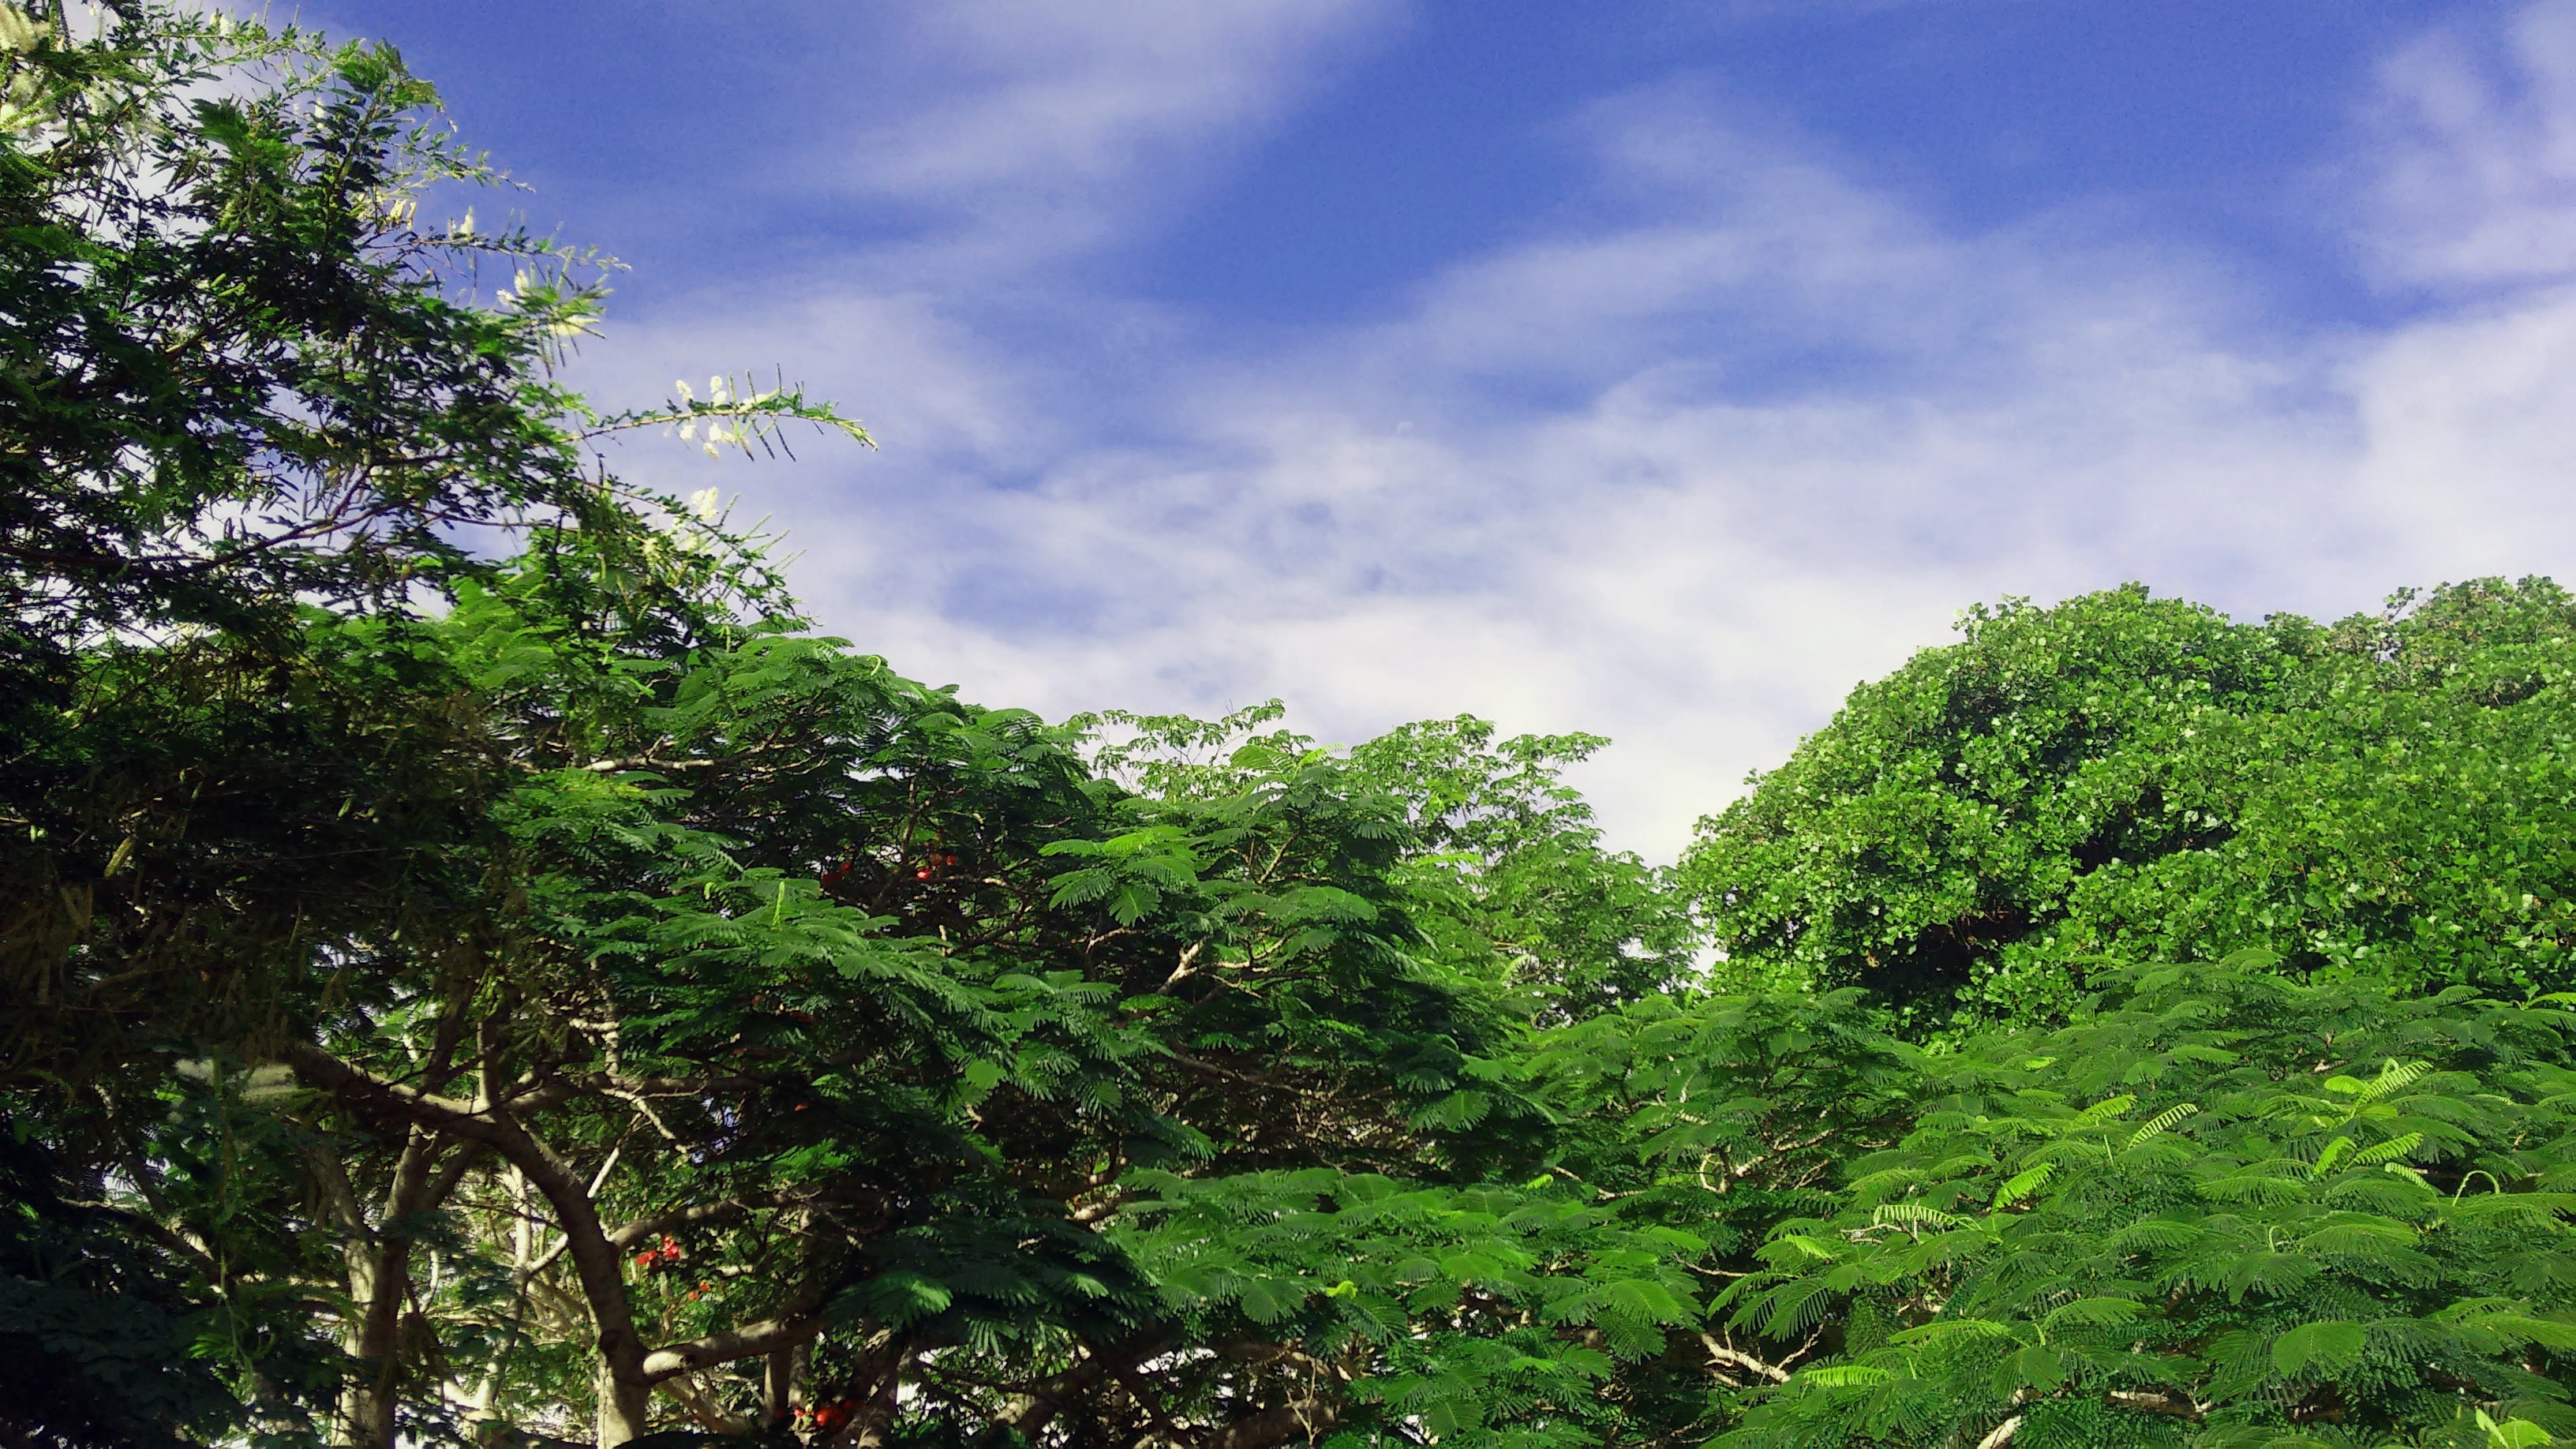
landscape, tree, nature, forest, horizon, branch, plant, sky, sunlight, leaf, flower, summer, green, jungle, plants, blue sky, clouds, holidays, vegetation, rainforest, sol, day, woodland, habitat, ecosystem, beira mar, biome, natural environment, woody plant